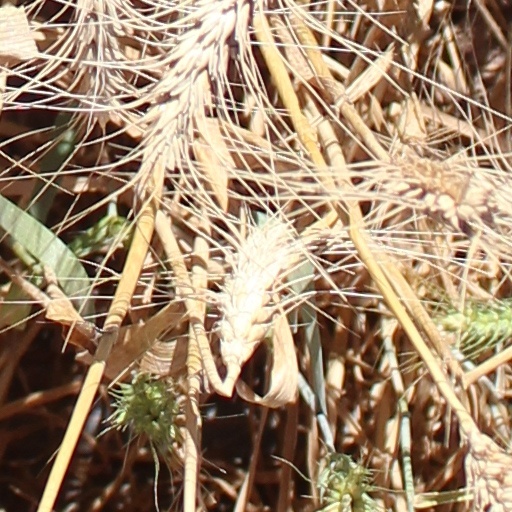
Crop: wheat